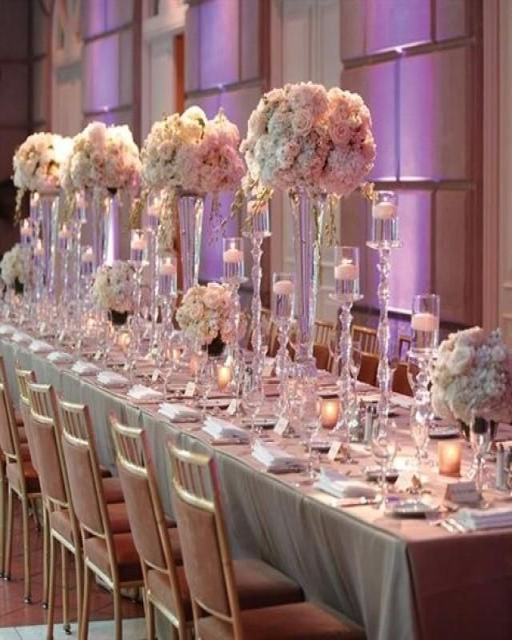
a mix of glass candlesticks and vases topped with lush white flower arrangements had a clean yet glam look .